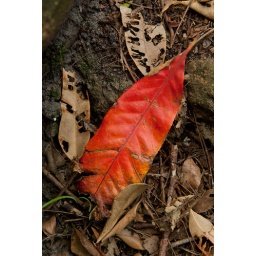
A red leaf in the dry brown undergrowth